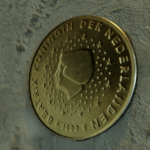
Coin value: 10cents
Country: nl
Edition: 2000